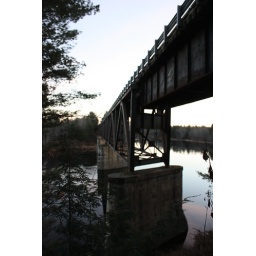
Former train bridge crossing Piscataquis River in Medford, Maine. Now used by every one else.